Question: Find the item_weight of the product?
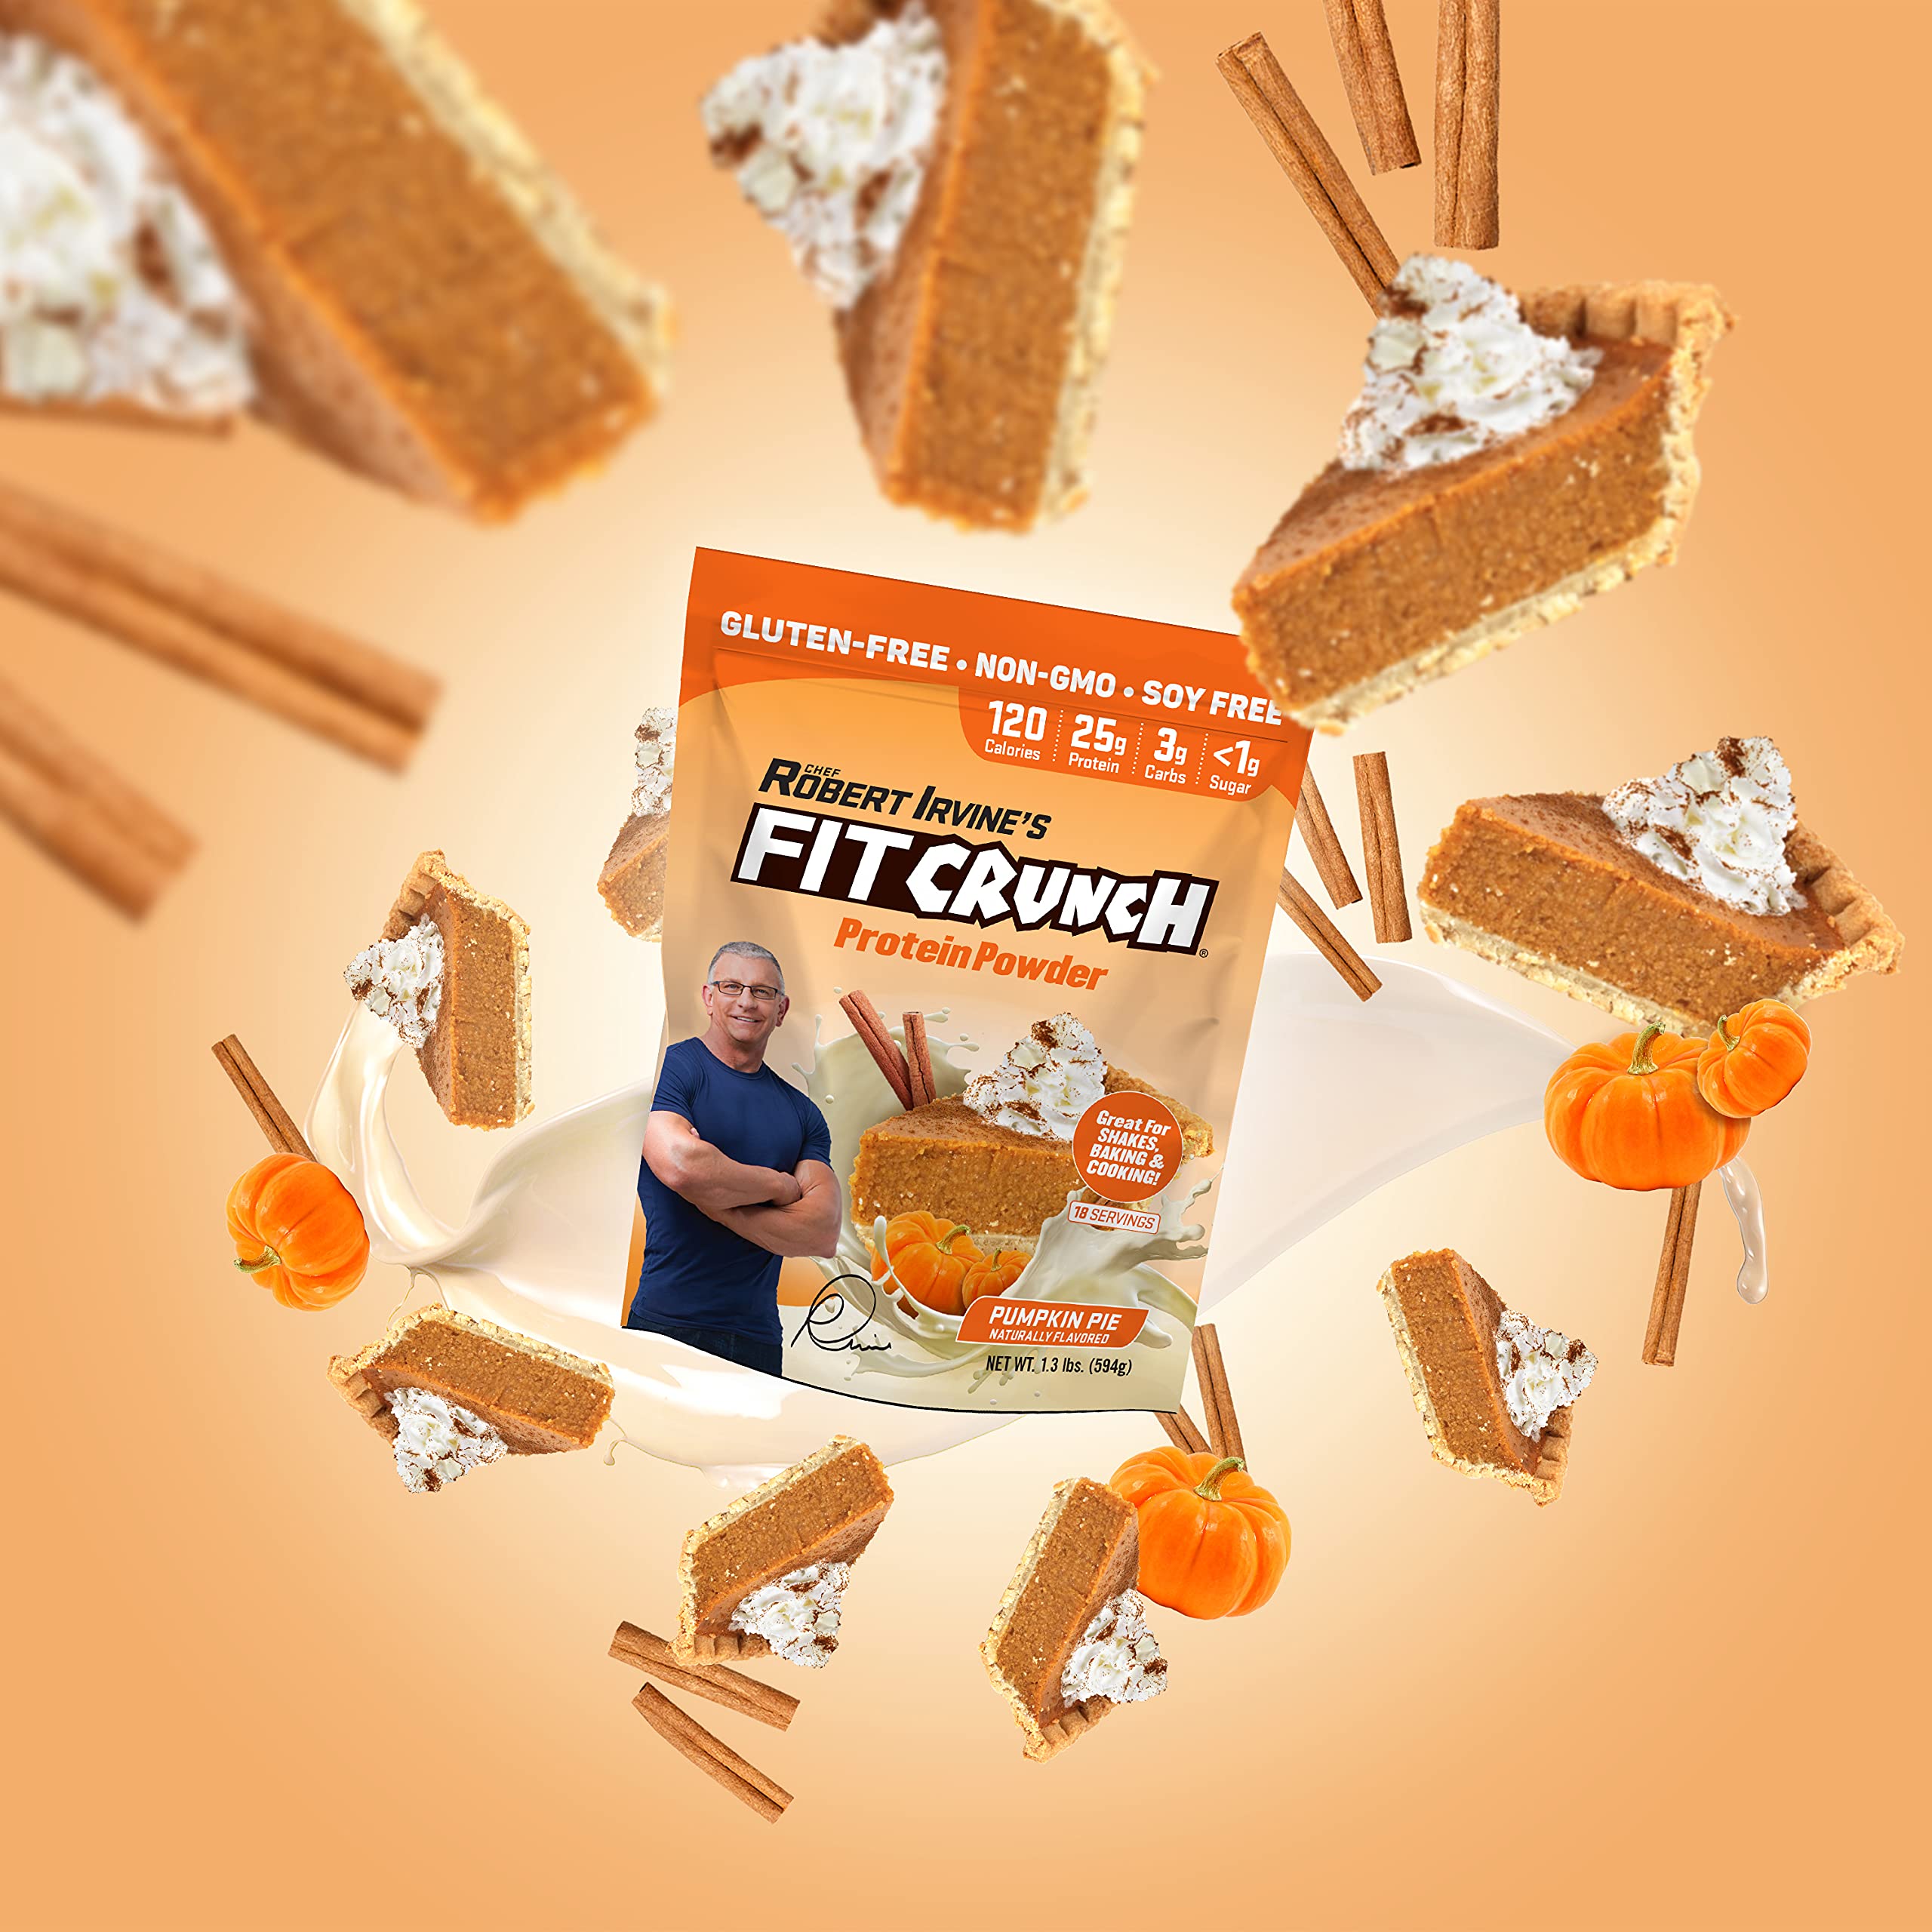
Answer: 1.3 pound